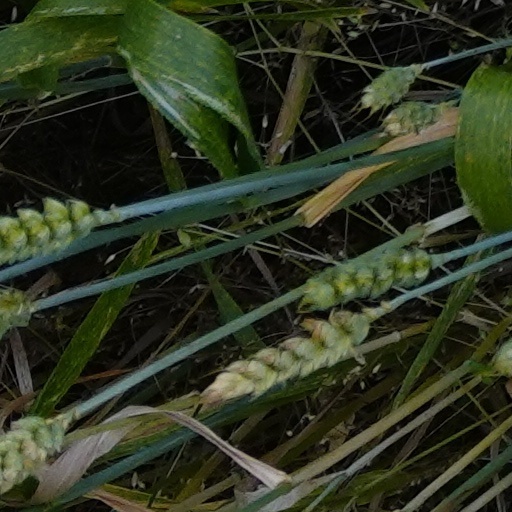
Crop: wheat